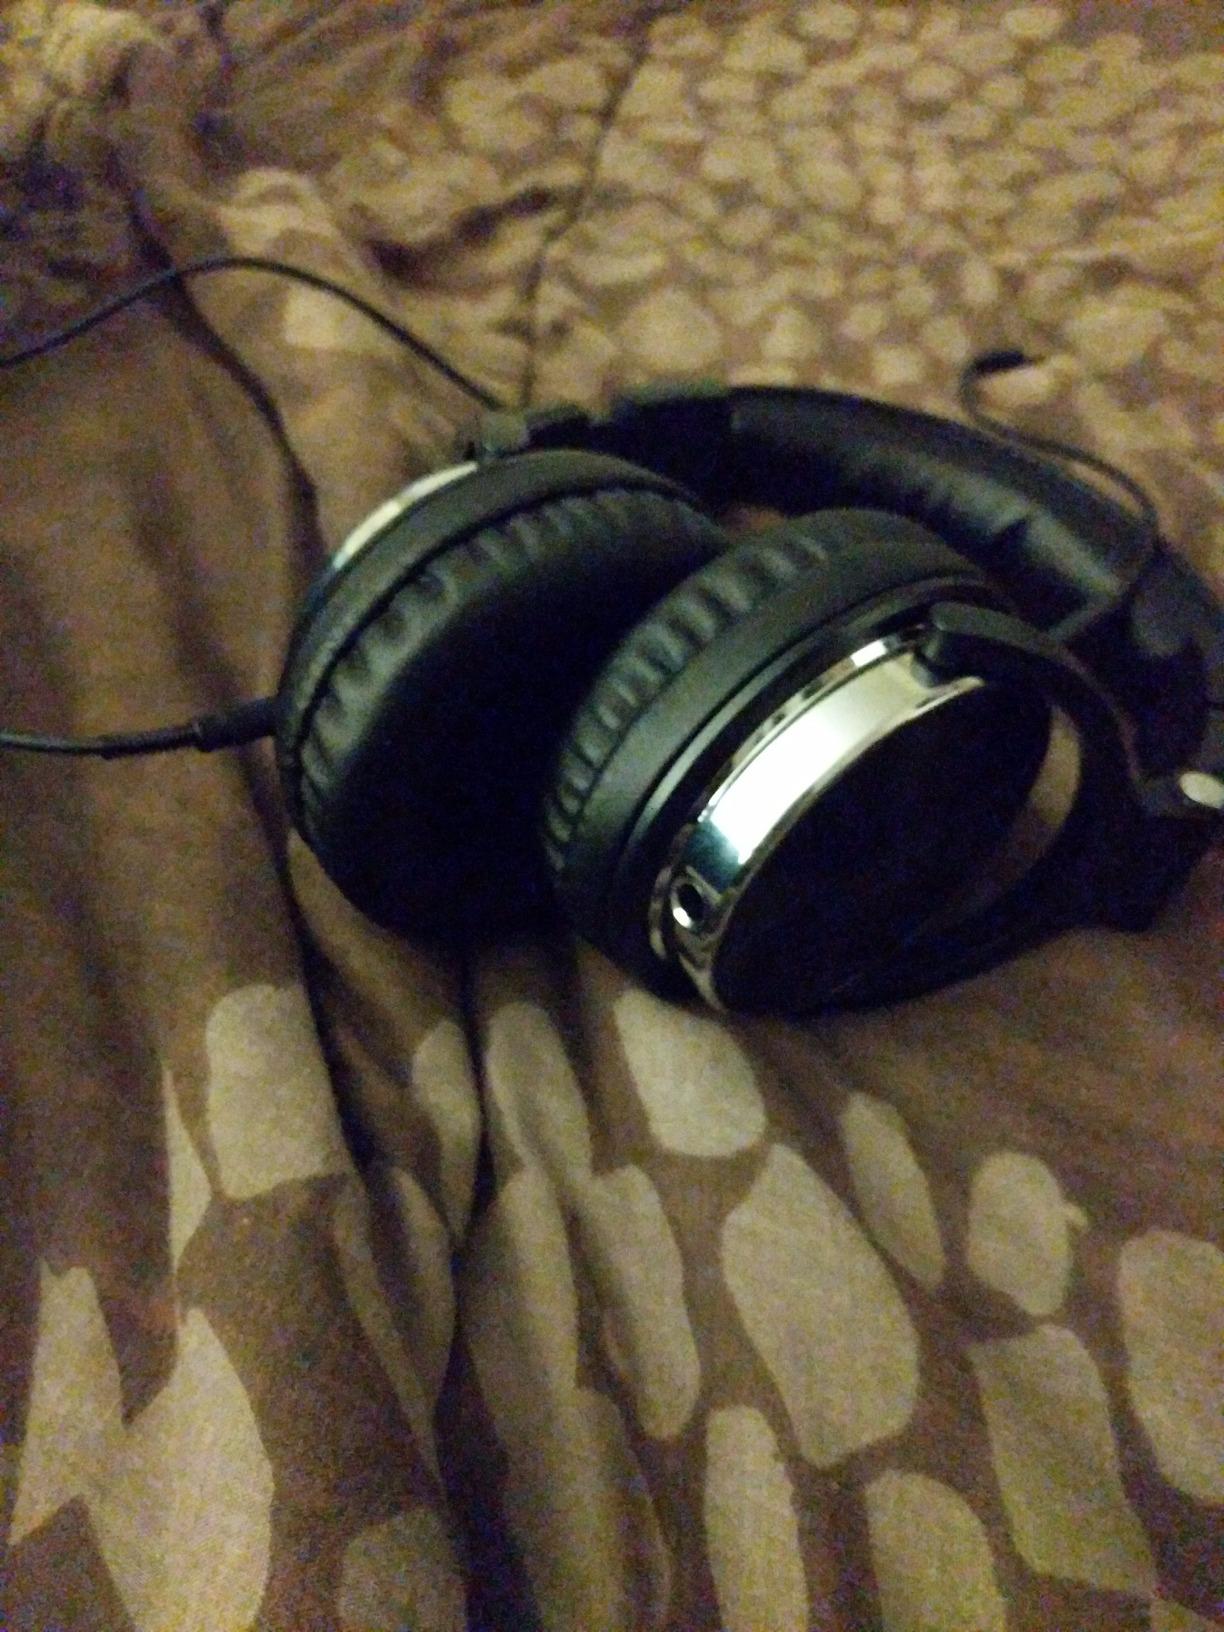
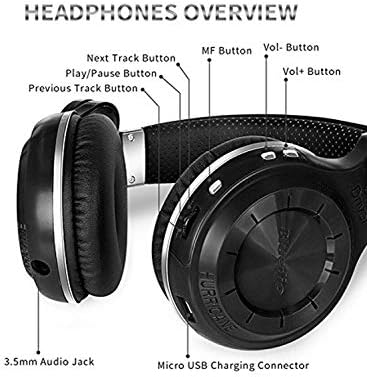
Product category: headphones
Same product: no